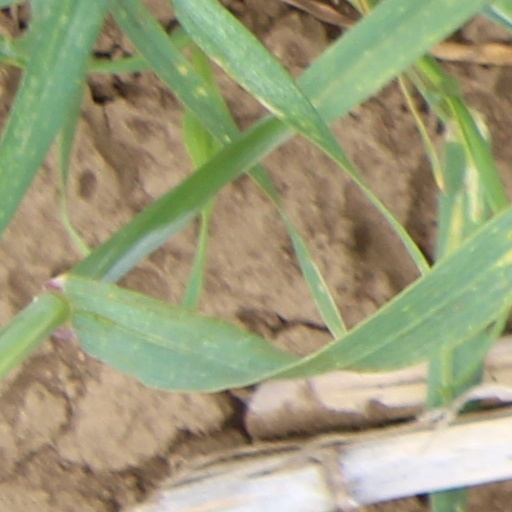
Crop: wheat